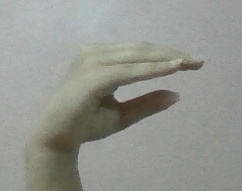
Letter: jeem